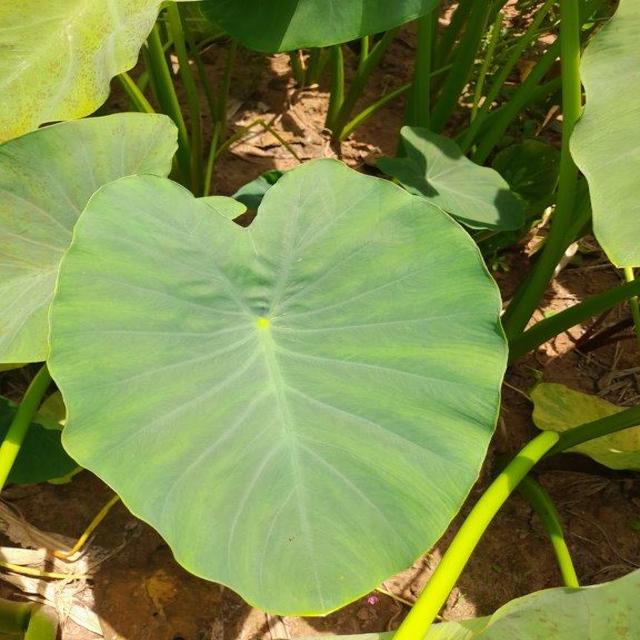
Label: Healthy